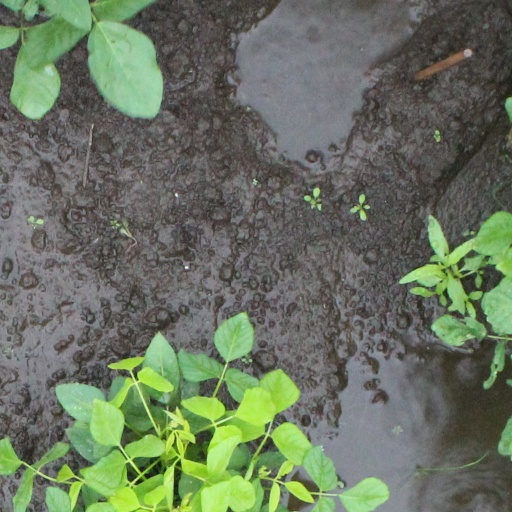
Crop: soybean